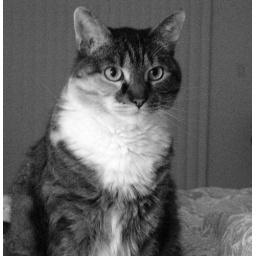
Sally in black and white